Rain Queen

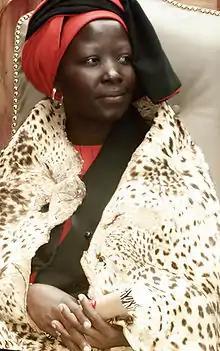
Makobo Caroline Modjadji VI

Rain Queen Makobo Caroline Modjadji VI (22 July 1978 – 12 June 2005) was the sixth in a line of the Balobedu people's Rain Queens. Makobo was crowned on 16 April 2003, at the age of 25, after the death of her predecessor and grandmother, Rain Queen Mokope Modjadji V. This made her the youngest queen in the history of the Balobedu.